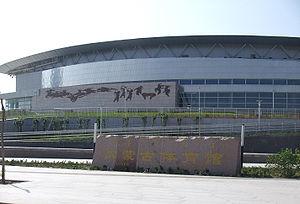
La Région autonome de Mongolie-Intérieure ou Mongolie-Intérieure est une des cinq régions autonomes de la Chine avec le Guangxi, le Ningxia, le Tibet ou le Xinjiang.